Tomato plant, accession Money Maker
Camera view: vertical (180 deg); turntable rotation: 0 degrees
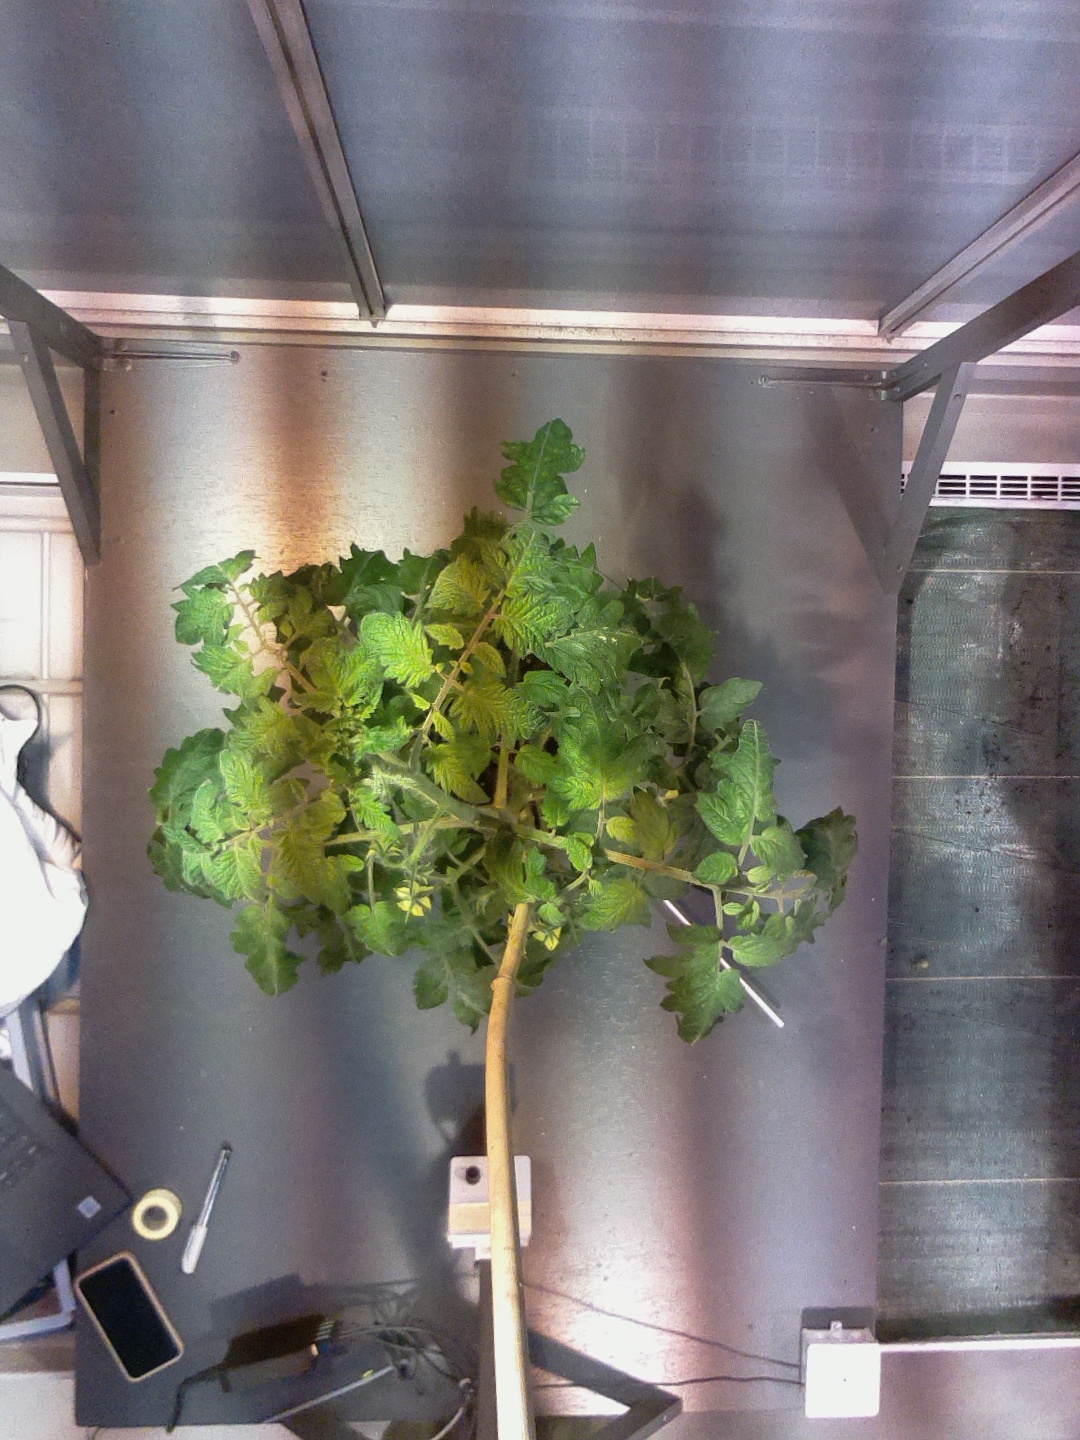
BBCH growth stage 67: Full flowering, 70%-80% of flowers open, more petals falling